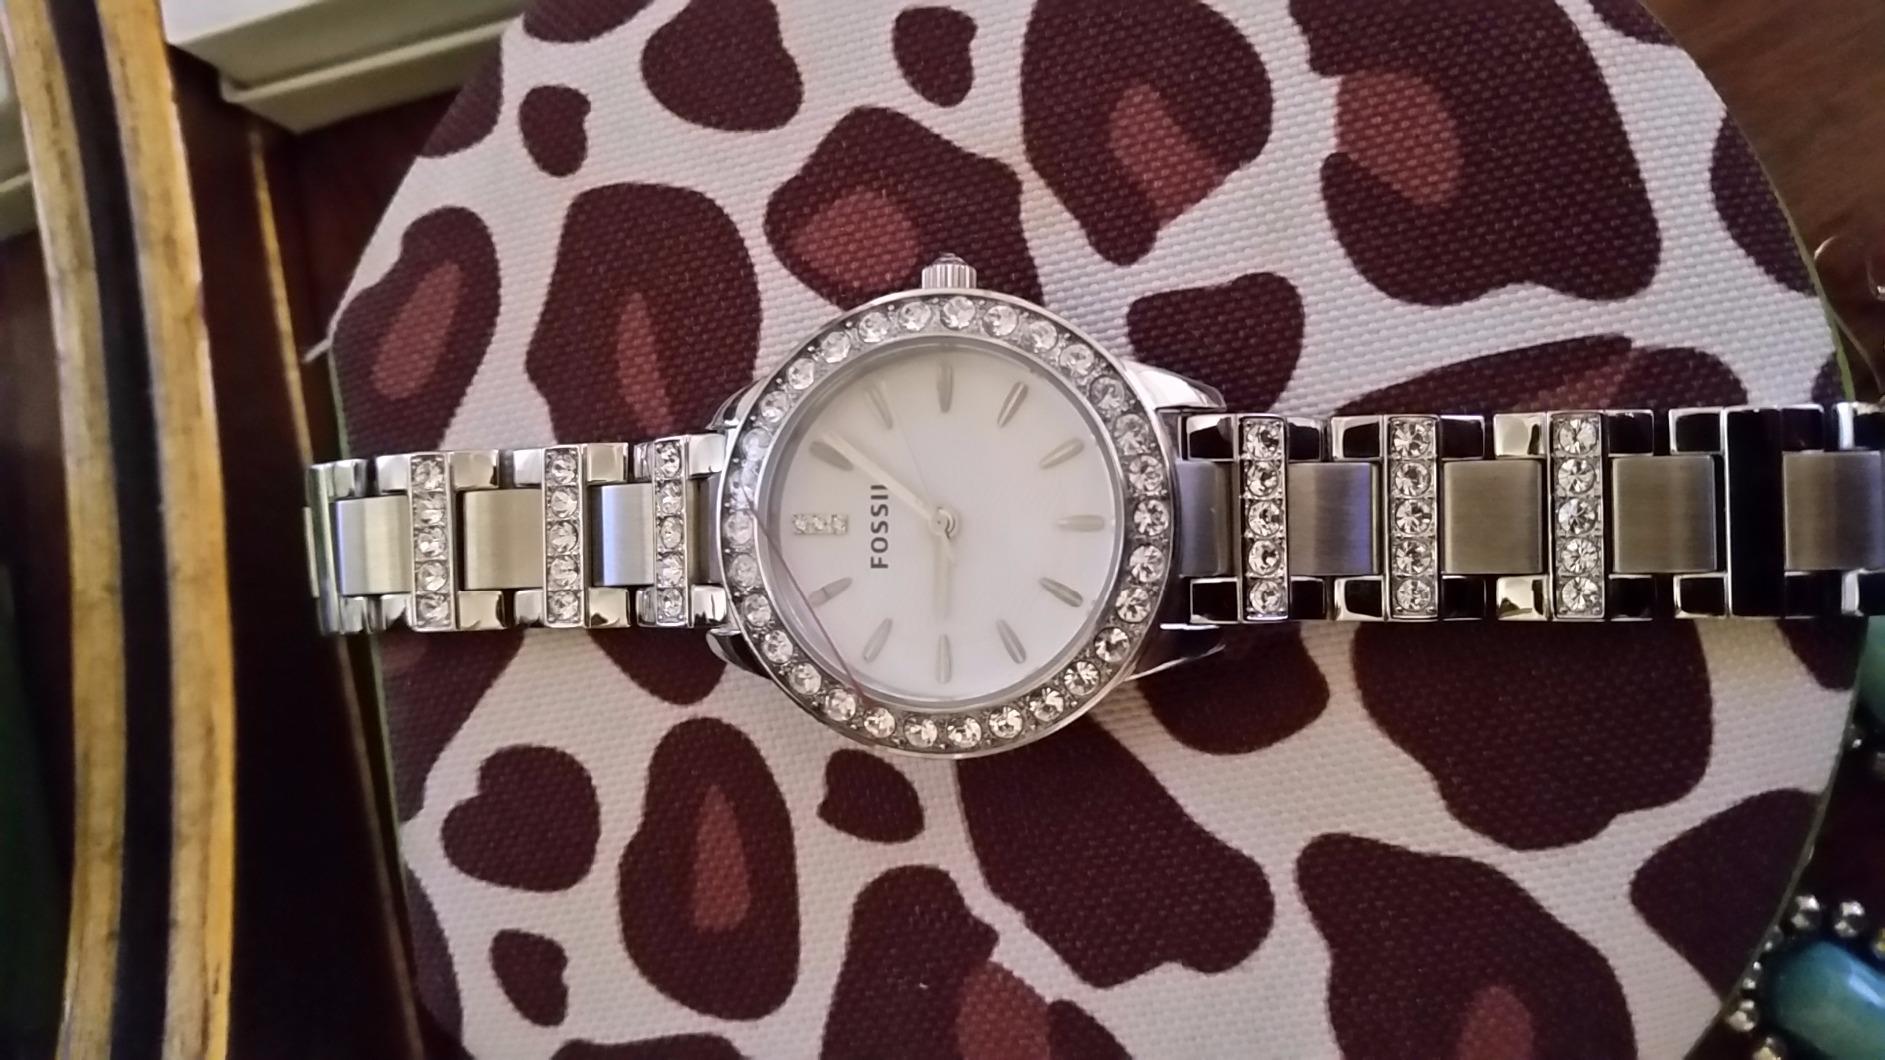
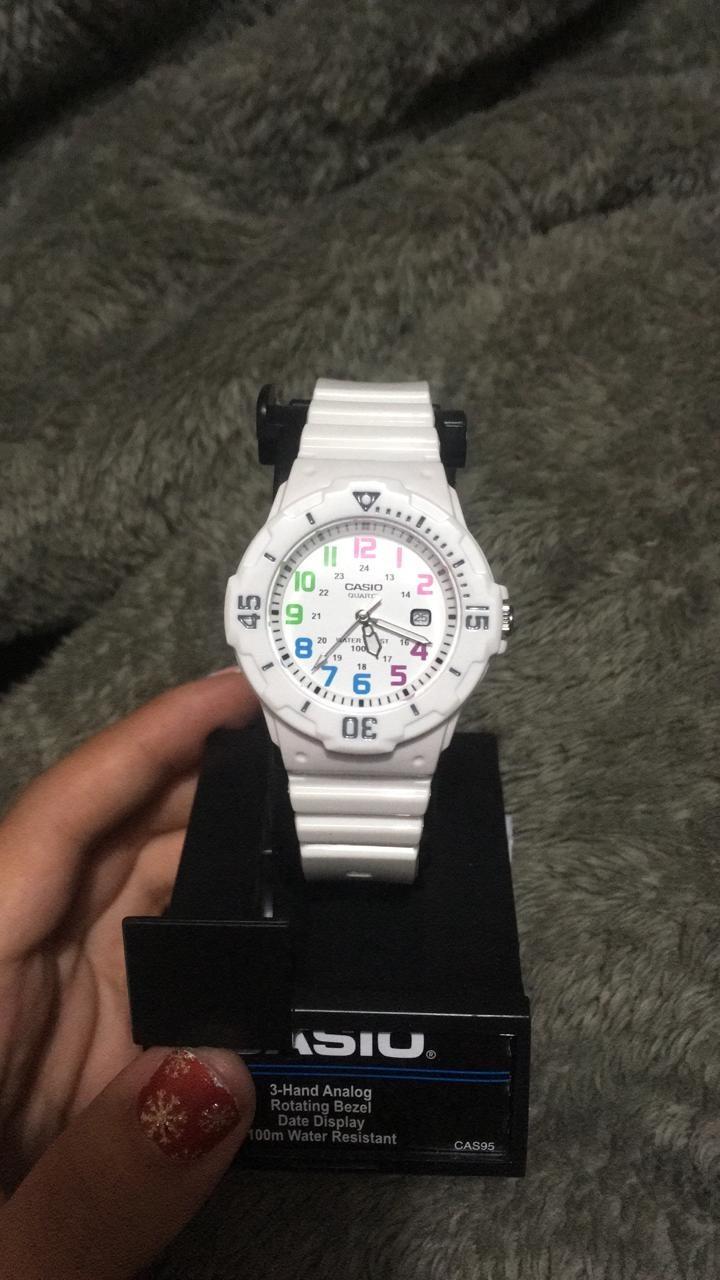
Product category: accessories_watch
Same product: no